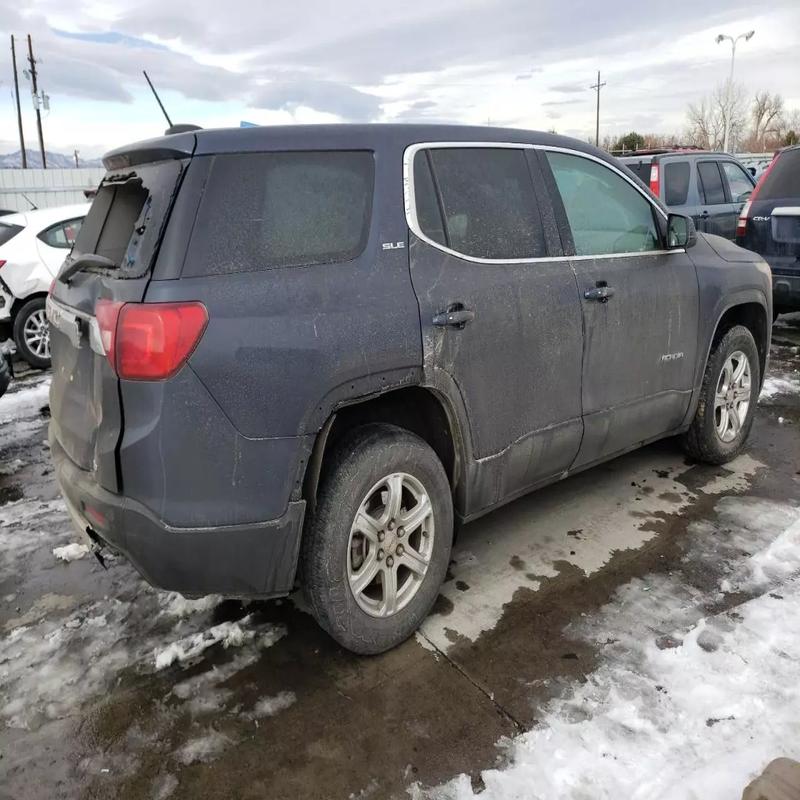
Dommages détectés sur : aile avant droite, porte avant droite, porte arrière droite, aile arrière droite, aile arrière gauche, pare-brise arrière, malle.
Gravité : majeur